Blood Tie

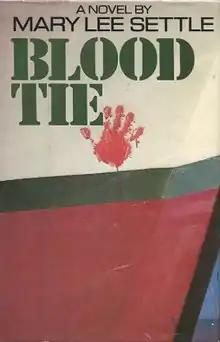
First edition cover

Blood Tie is a 1977 novel by American novelist Mary Lee Settle, published by Houghton Mifflin. The novel, her eighth, won the 1978 National Book Award for Fiction. With the award, Settle became the fourth woman to win the NBA in fiction out of 32 winners.